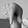
ASL letter: Q